Cornwall

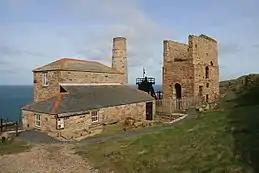
Levant Mine in St Just Mining District

Cornwall has a tourism-based seasonal economy which is estimated to contribute up to 24% of Cornwall's gross domestic product. In 2011 tourism brought £1.85 billion into the Cornish economy. Cornwall's unique culture, spectacular landscape and mild climate make it a popular tourist destination, despite being somewhat distant from the United Kingdom's main centres of population. Surrounded on three sides by the English Channel and Celtic Sea, Cornwall has many miles of beaches and cliffs; the South West Coast Path follows a complete circuit of both coasts. Other tourist attractions include moorland, country gardens, museums, historic and prehistoric sites, and wooded valleys. Five million tourists visit Cornwall each year, mostly drawn from within the UK. Visitors to Cornwall are served by the airport at Newquay, whilst private jets, charters and helicopters are also served by Perranporth airfield; nightsleeper and daily rail services run between Cornwall, London and other regions of the UK.